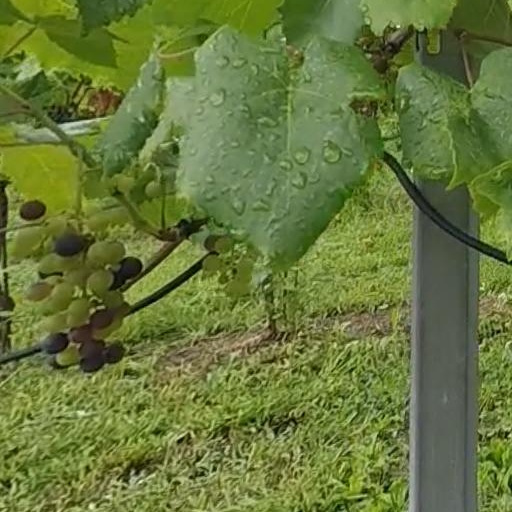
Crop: grape